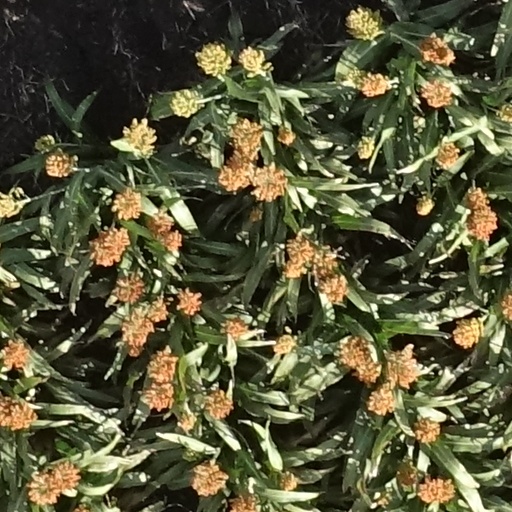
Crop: sorghum